Free Church of Tonga

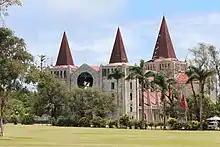
Centennial Church in Nuku'alofa

The Free Church of Tonga (Tongan: "Siasi ʻo Tonga Tauʻatāina") is a Christian denomination of Methodist extraction in the Kingdom of Tonga. The Church was established in 1885 by King George Tupou I and his government at Lifuka, Ha'apai, as a nationalist reaction to attempts at colonising the Friendly Isles (as Tonga was known at the time). In 1924, its membership was enlarged by the admittance of the entirety of the Wesleyan Church of Tonga, whose district synod voted to reconcile with the Free Church. This union was rejected by the former President, Jabez B. Watkin, and a minority who continued under the old banner long after the united Church had reverted to its original name, the Free Wesleyan Church of Tonga. The Free Church name is now synonymous with the group that repudiated the church union of 1924.